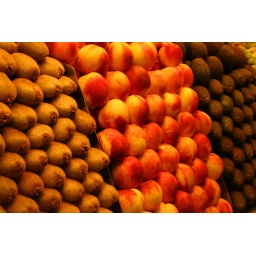
There was an amazing market in Barcelona that friends suggested we visit. It was amazing. The stacked fruit defied gravity.